Anunnaki

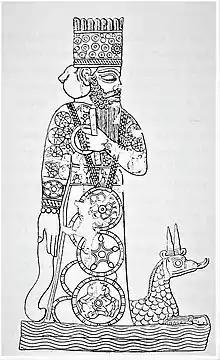
Babylonian representation of the national god Marduk, who the Babylonians and Assyrians envisioned as a prominent member of the Anunnaki

Akkadian texts of the second millennium BCE follow similar portrayals of the Anunnaki from "Inanna's Descent into the Netherworld", depicting them as chthonic Underworld deities. In an abbreviated Akkadian version of "Inanna's Descent" written in the early second millennium, Ereshkigal, the queen of the Underworld, comments that she "drink[s] water with the Anunnaki". Later in the same poem, Ereshkigal orders her servant Namtar to fetch the Anunnaki from Egalgina, to "decorate the threshold steps with coral", and to "seat them on golden thrones".